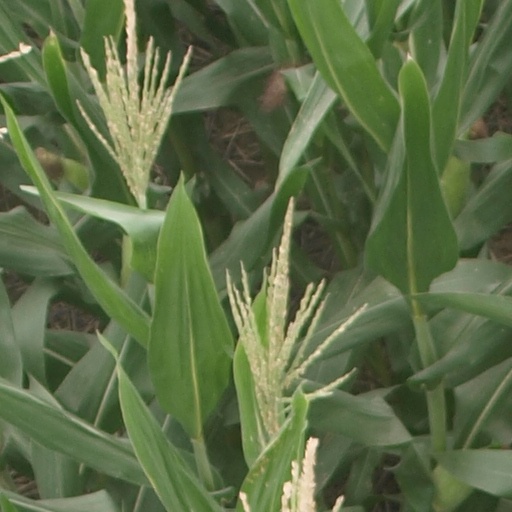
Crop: maize; corn